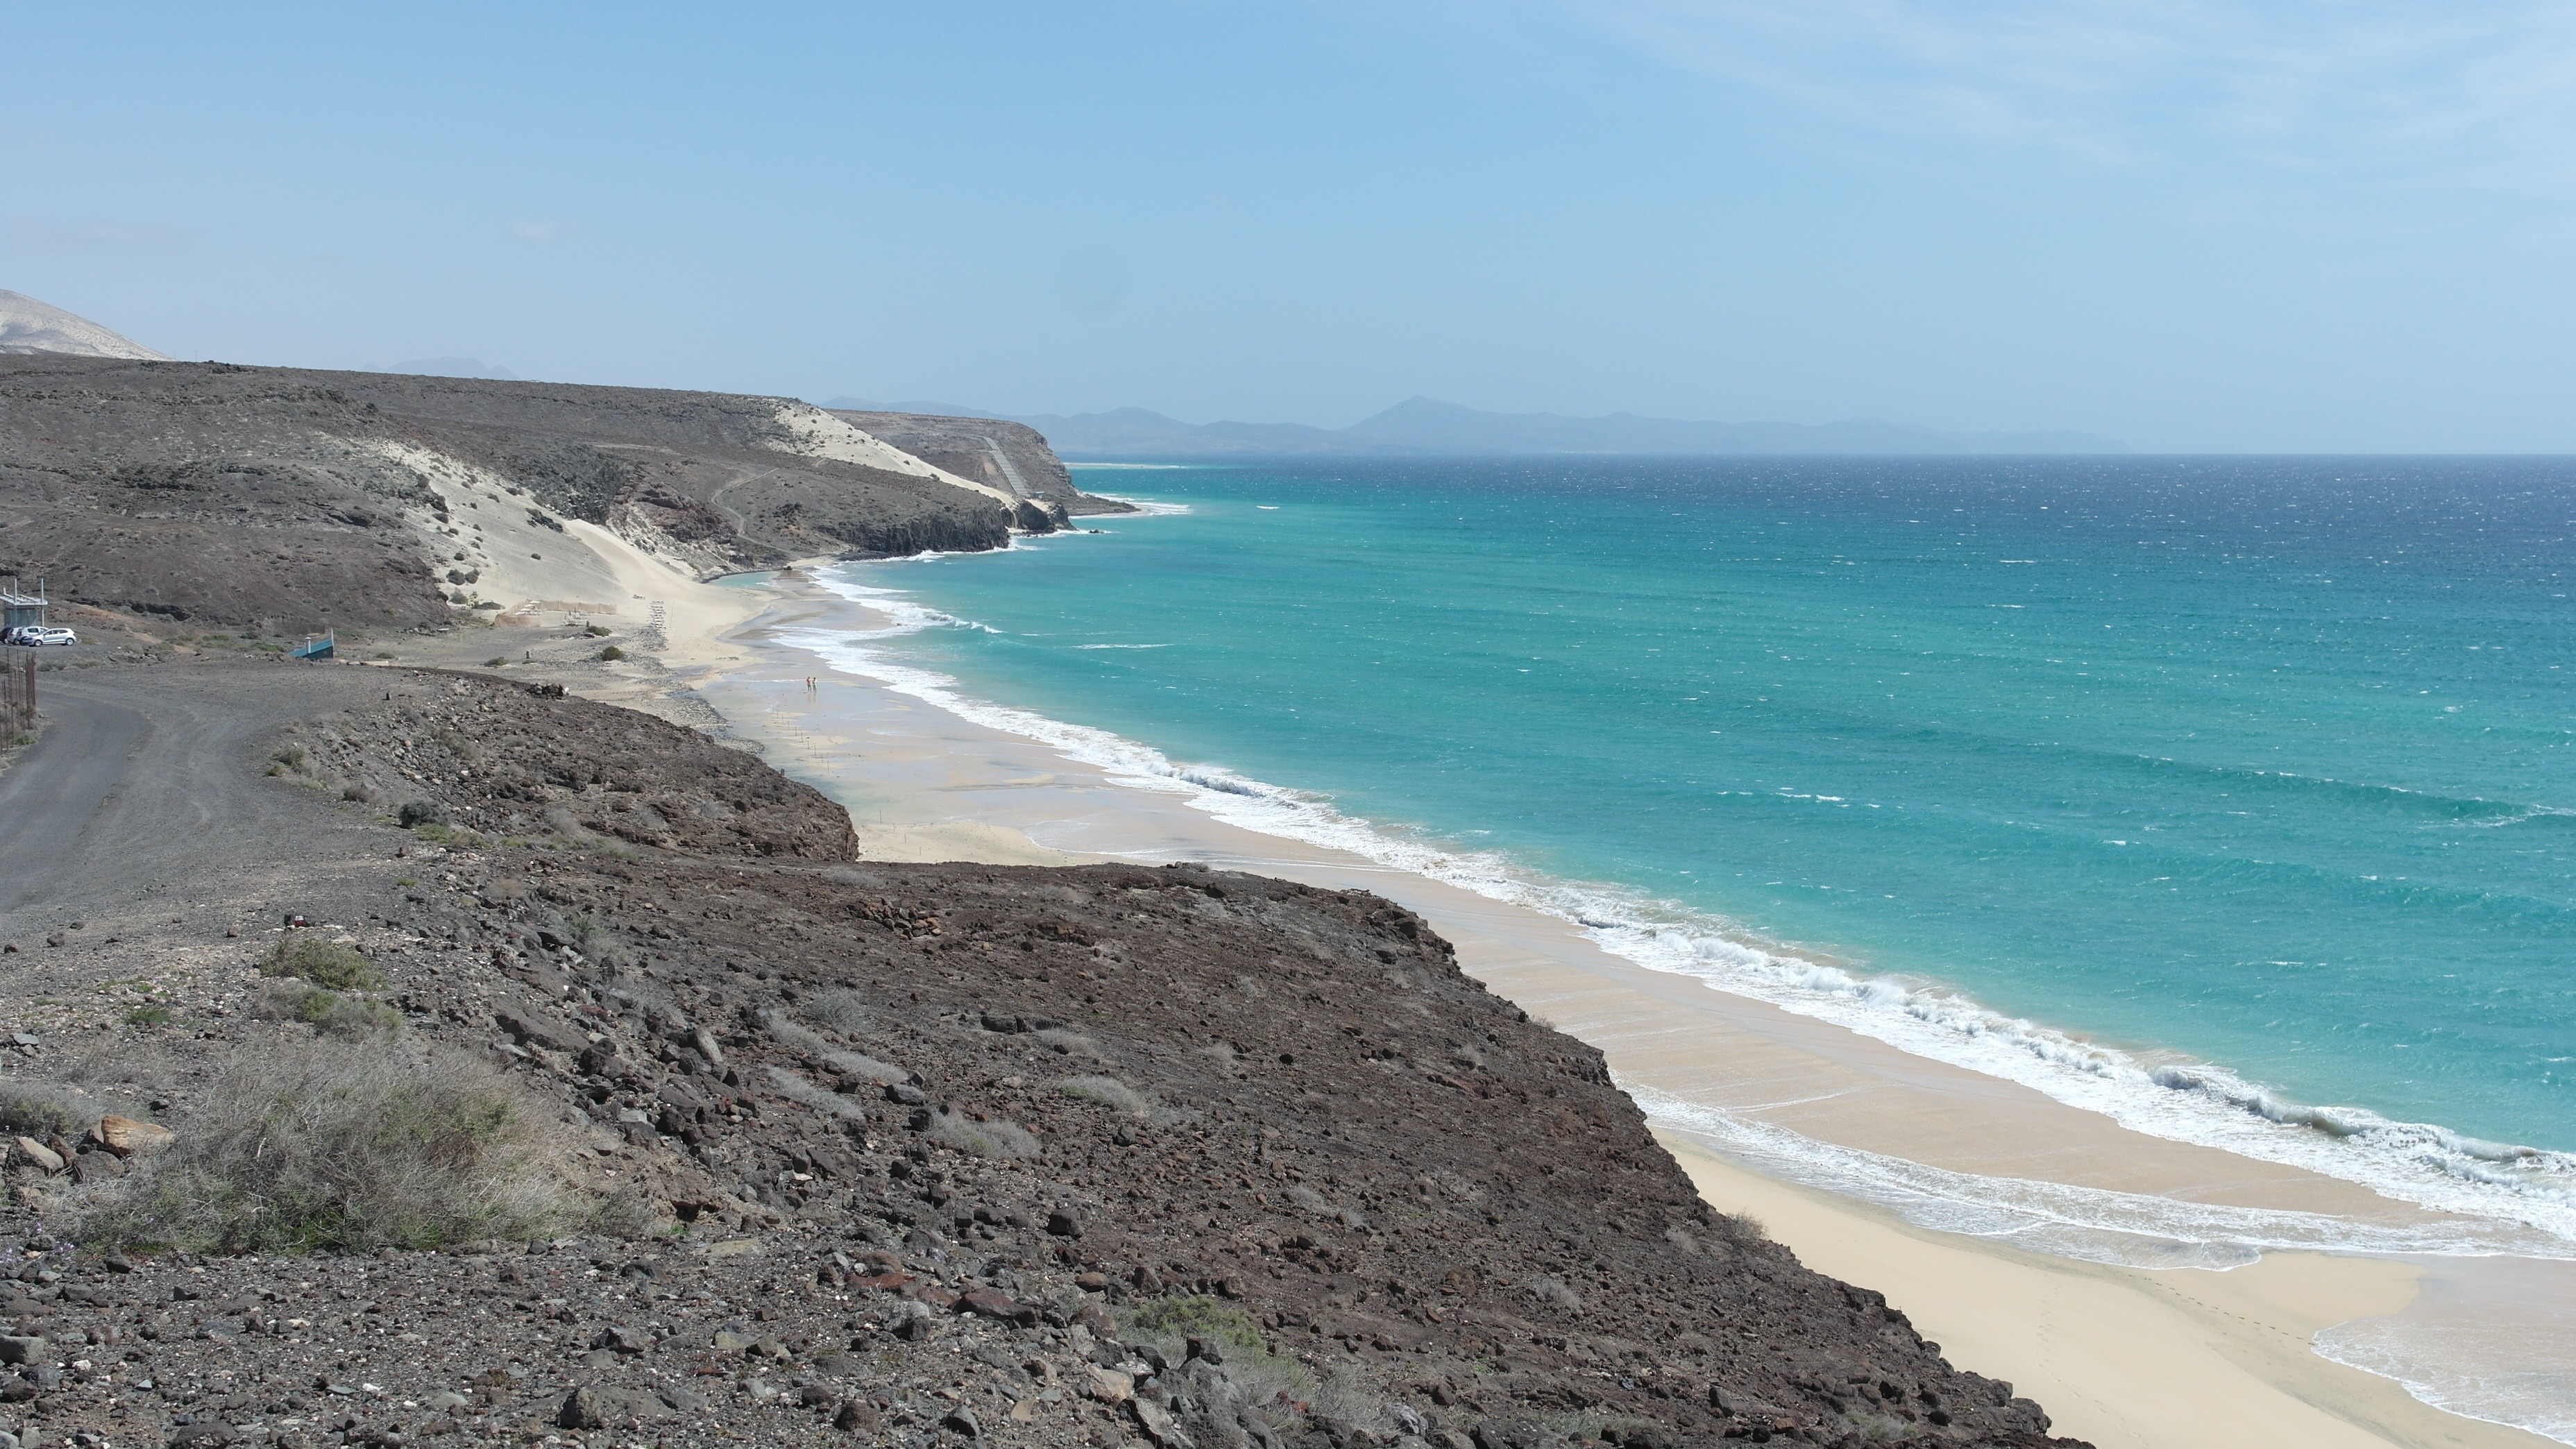
beach, sea, coast, ocean, shore, wave, cliff, cove, holiday, bay, terrain, body of water, headland, cape, fuerteventura, wind wave